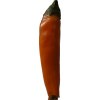
Label: pepper